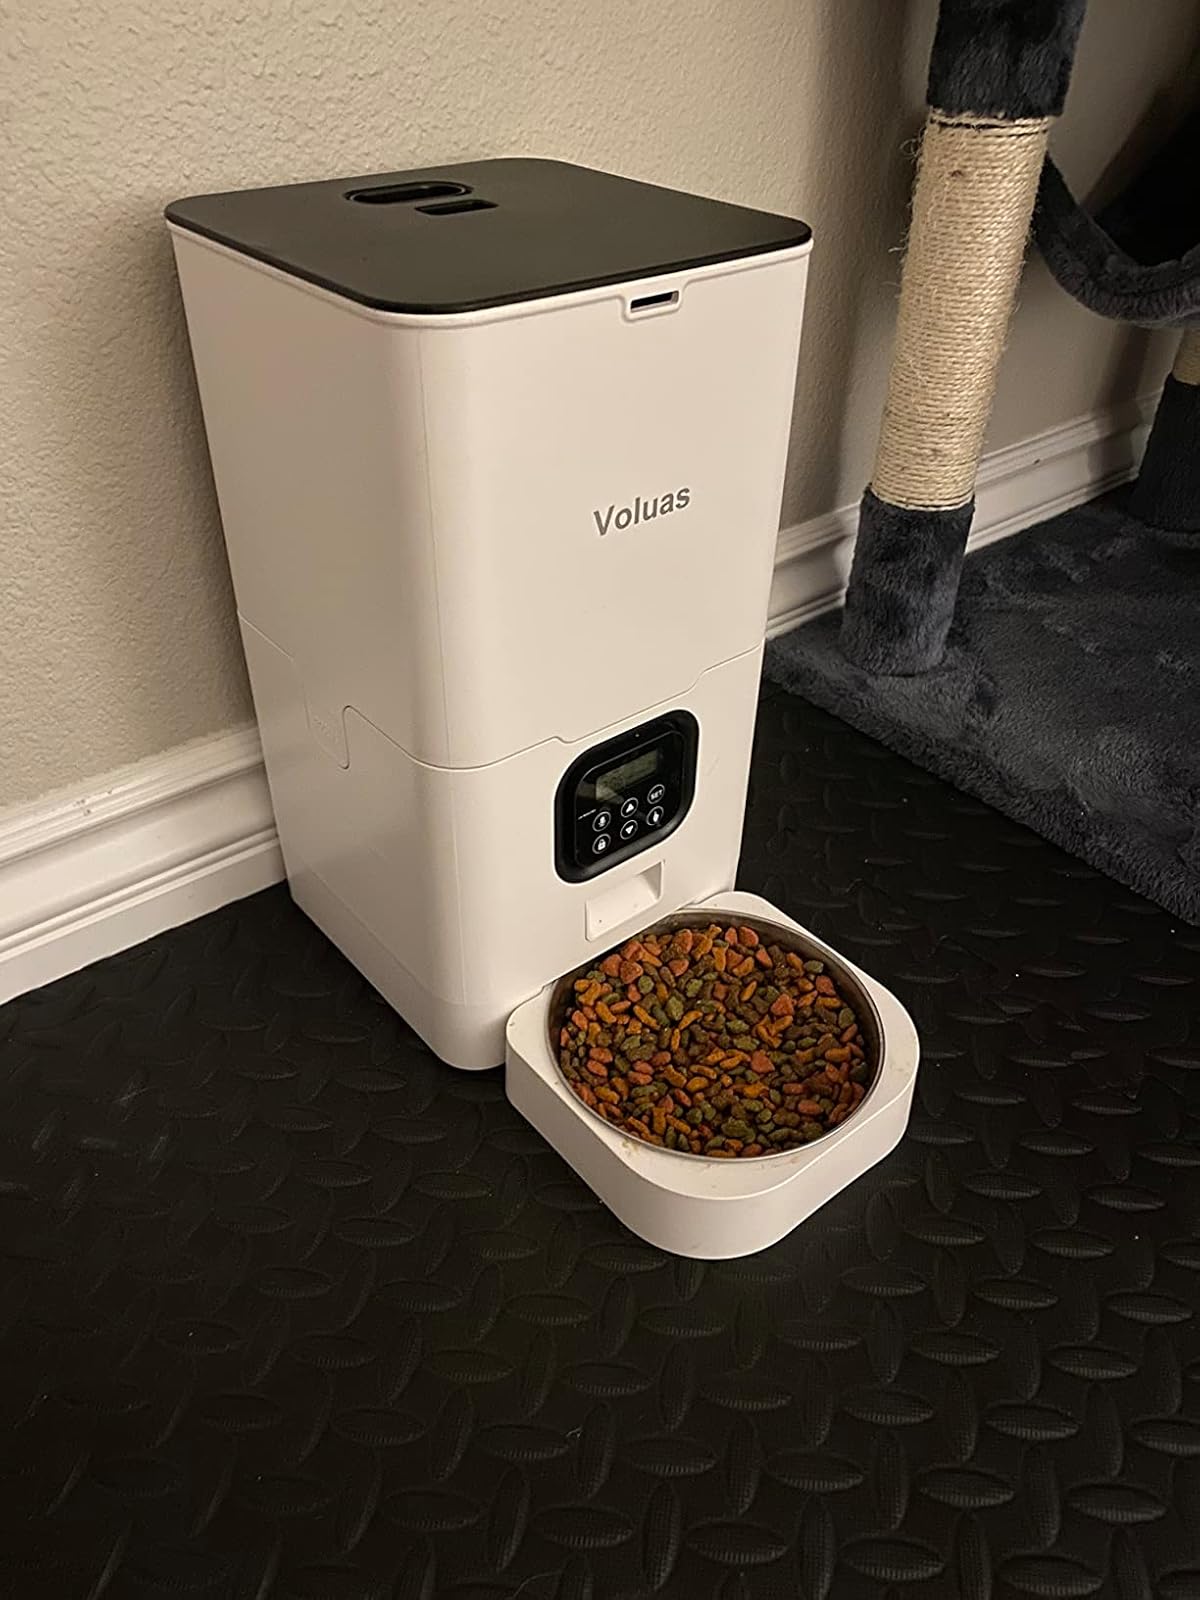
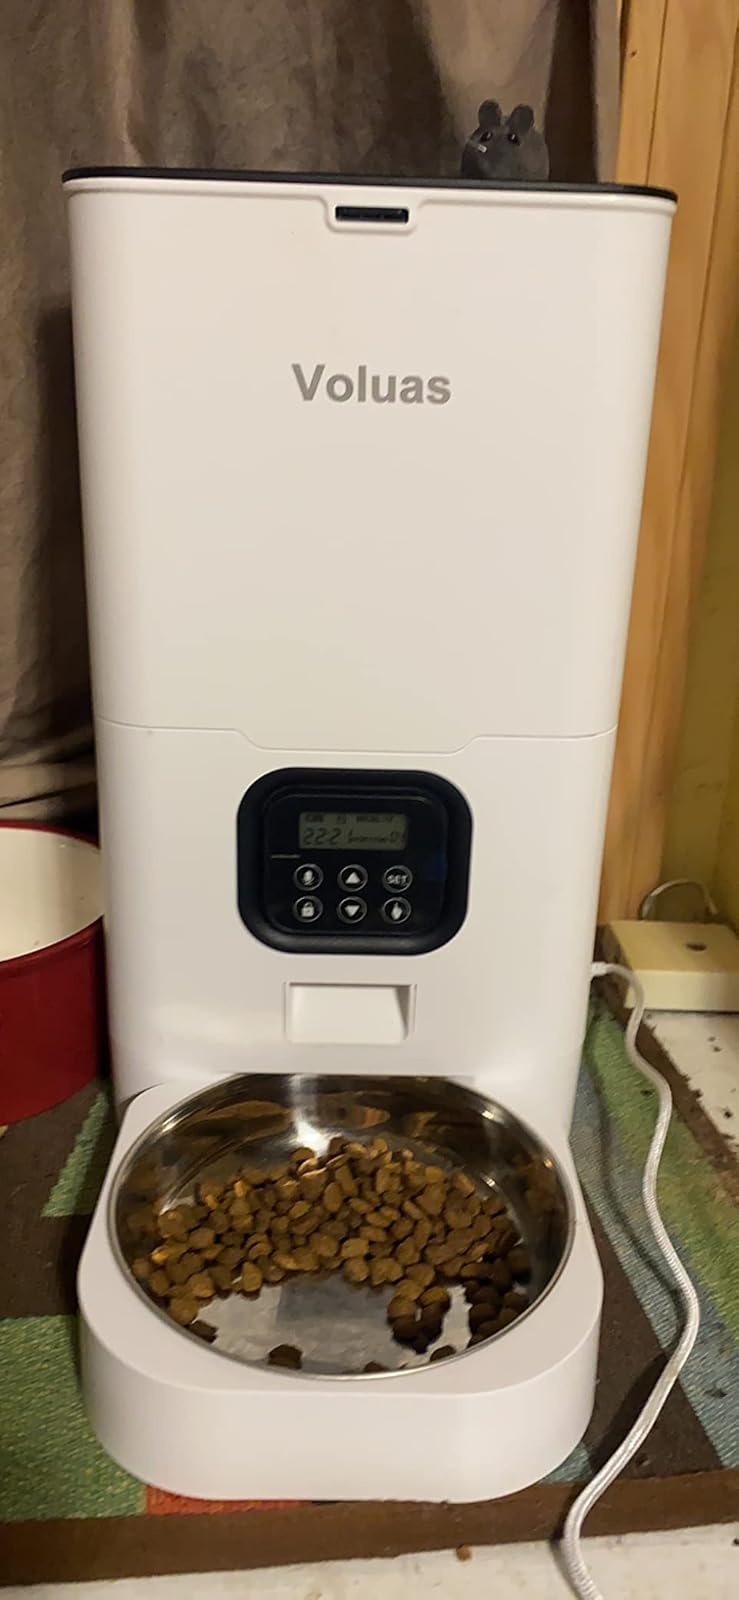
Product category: items_feeder
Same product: yes